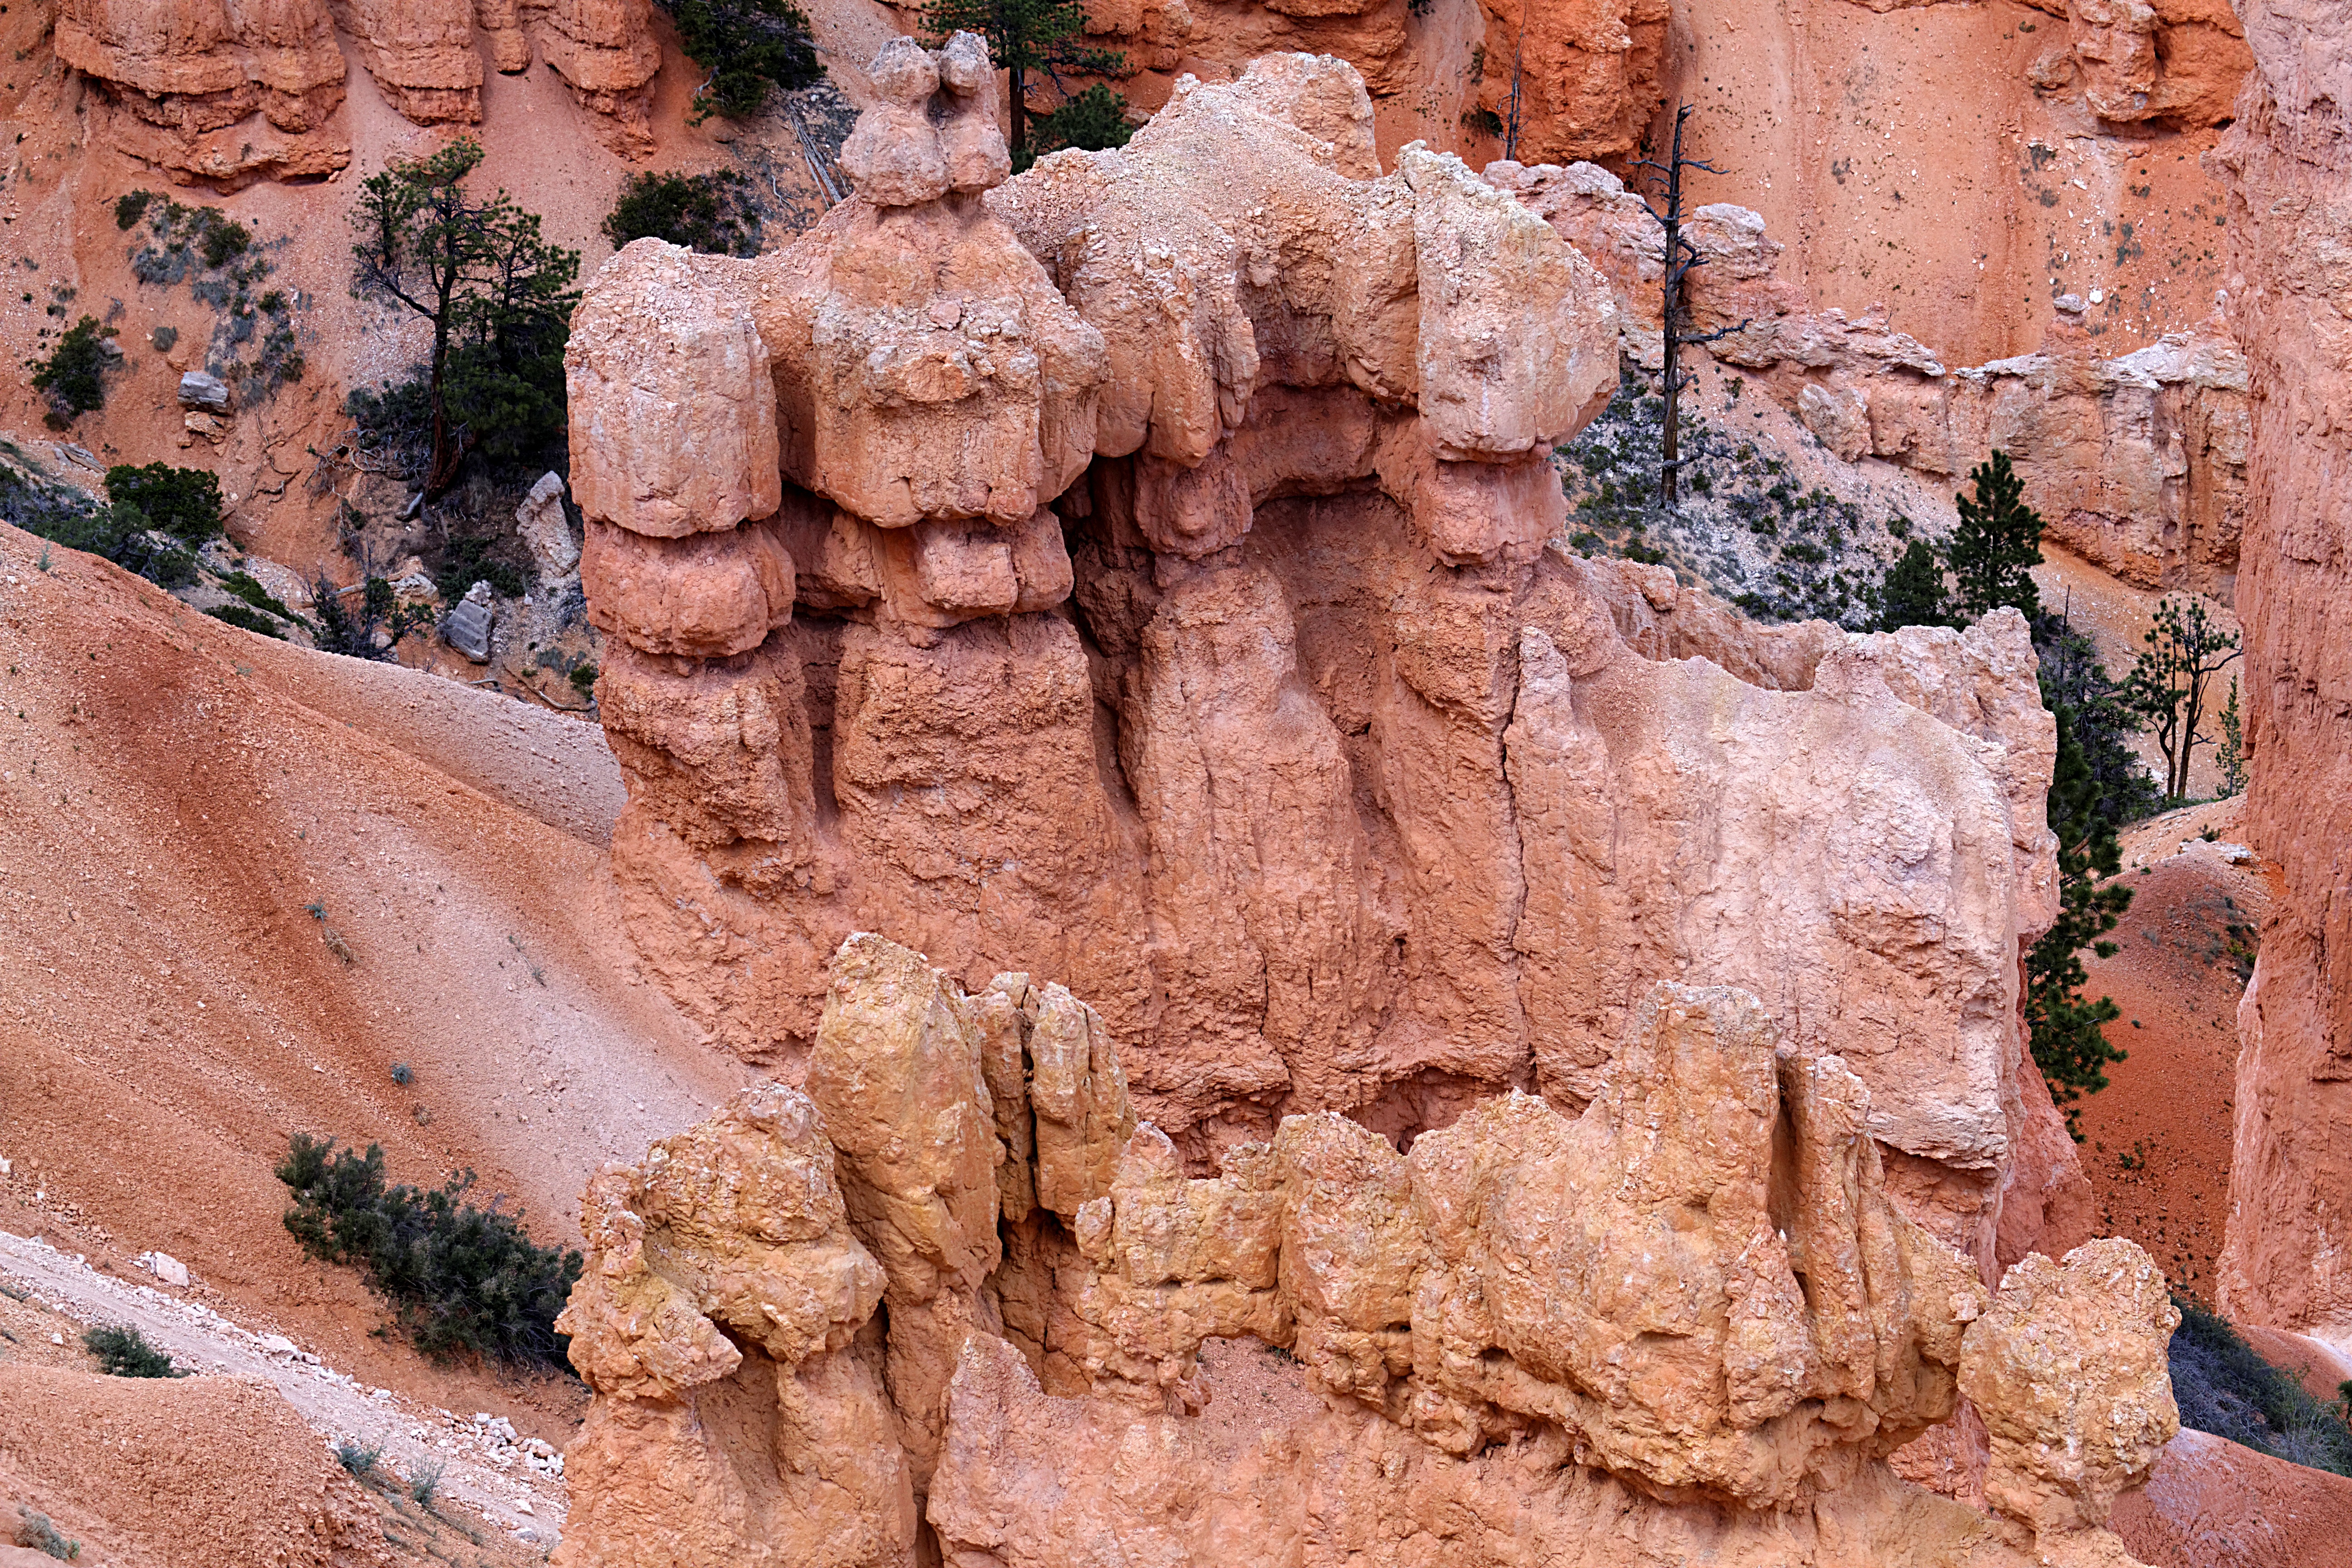
landscape, rock, formation, arch, usa, gorge, canyon, national park, material, erosion, sculpture, geology, temple, utah, bryce canyon, carving, wadi, paunsaugunt plateau, west usa, natural wonders, ancient history